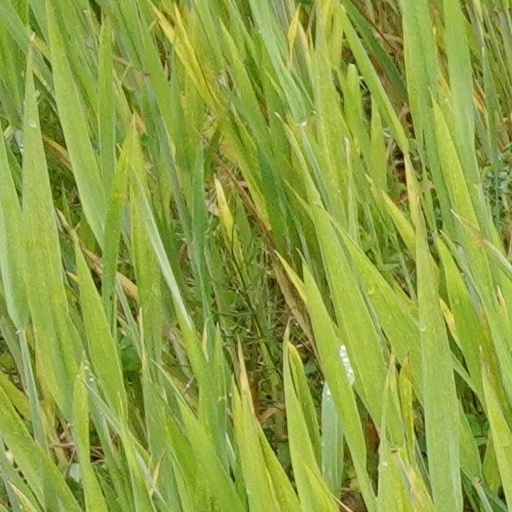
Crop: wheat